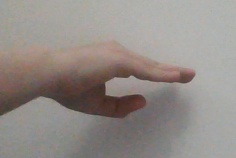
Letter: jeem